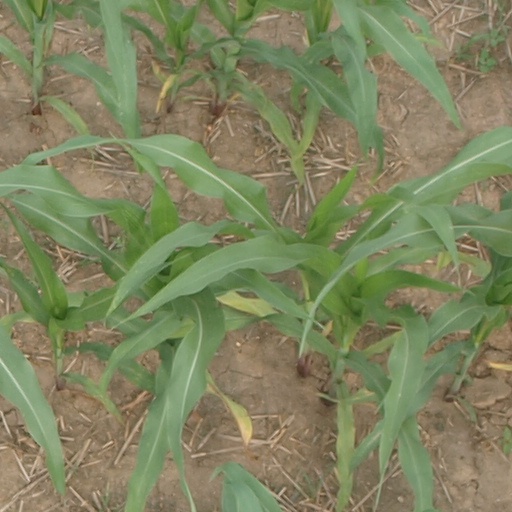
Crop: maize; corn